Claremont Square

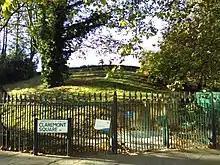
Claremont Square seen from the north eastern corner, October 2018

Claremont Square is a square in the Angel (Pentonville) part of Islington, London. Its central green mound, hiding a reservoir, is dotted with mature trees on all four sides (embankments). On its north side is Pentonville Road. It is lined on the south, east and west sides by early-nineteenth-century houses, and on the north side, across the arterial road, by heavily recessed apartment/office buildings. Many of the houses have been internally subdivided.